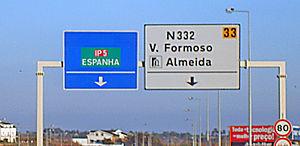
L'autoroute portugaise E 80 relie Aveiro à Vilar Formoso en passant par Viseu et Guarda. Elle relie le littoral centre portugais à sa principale frontière intérieure centre. Sa longueur est de 197 kilomètres. C'est une autoroute très utilisée par les poids lourds.